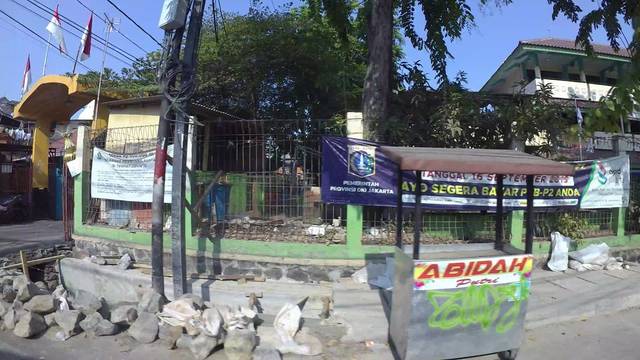
Region: Indonesia
Coordinates: -6.167, 106.856